Byzantine army (Komnenian era)

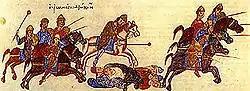
Mace-wielding Byzantine cavalry in pursuit – Skylitzes Chronicle

The Varangian Guard were the elite of the infantry. In the field they operated as heavy infantry, well armoured and protected by long shields, armed with spears and their distinctive two-handed Danish axes. Unlike other Byzantine heavy infantry their battlefield employment appears to have been essentially offensive in character. In both of the battles in which they are recorded as playing a prominent role they are described as making aggressive attacks. At Dyrrhachion they defeated a Norman cavalry charge but then their counterattack was pushed too far and, finding themselves unsupported, they were broken. At Beroia the Varangians were more successful, with John II commanding them personally, they assaulted the Pecheneg wagon fort and cut their way into it, achieving a very complete victory. It is likely, given their elite status and their constant attendance on the emperor, that the Varangians were mounted on the march though they usually fought on foot. It has been estimated that throughout Alexios I's reign, some 4,000–5,000 Varangians in total joined the Byzantine army. Before he set out to relieve Dyrrhachion in 1081, the emperor left 300 Varangians to guard Constantinople. After the defeat, Alexios left 500 Varangians to garrison Kastoria in an unsuccessful attempt to halt the Norman advance. At Dyrrhachion there were 1,400 Varangians while at Beroia, only 480–540 were present. This suggests that emperors usually only brought around 500 Varangians for personal protection on campaigns, unless they needed a particularly strong force of infantry. A garrison of Varangians was also stationed in the city of Paphos in Cyprus during the Komnenian period, until the island's conquest by King Richard I.